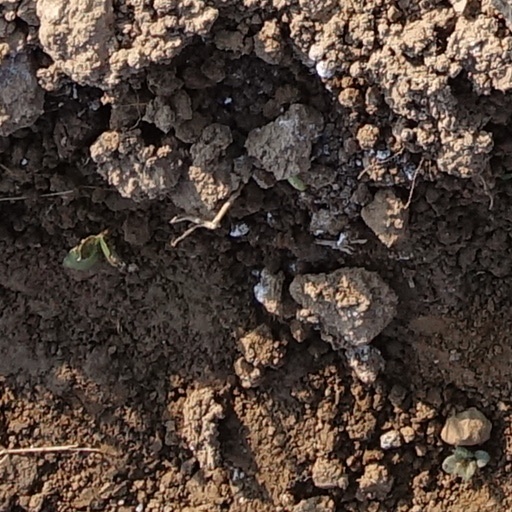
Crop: wheat